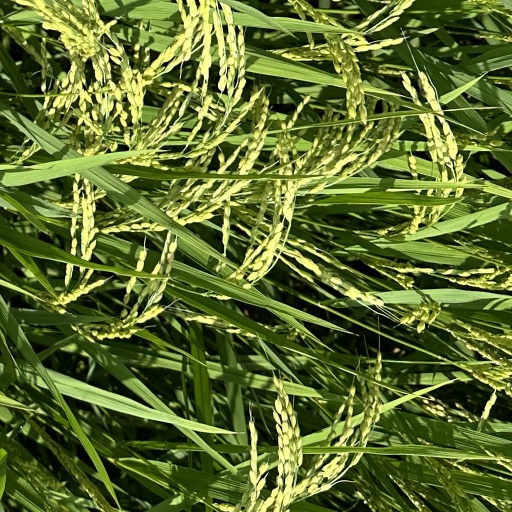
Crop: rice